Military history of New Zealand during World War I

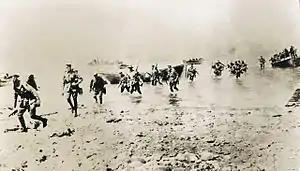
New Zealand troops landing at Gallipoli

The spearhead of the ANZAC Corps assault force, the 3rd Brigade of the 1st Division, began to go ashore shortly before dawn on 25 April. The intended landing zone, 'Z' beach, was about a mile north of Gaba Tepe and overlooked by a low rise beyond which lay the Maidos Plain. However, the landing went awry and the boats containing the first wave were concentrated about a mile and a half further north than intended in a shallow, nameless cove with a 800-metre strip of beach running between Ari Burnu to the north and Hell Spit to the south. Here the beach, which became known as Anzac Cove, was overlooked by a warren of ridges and gullies which offered the few Turkish defenders an ideal defensive position.